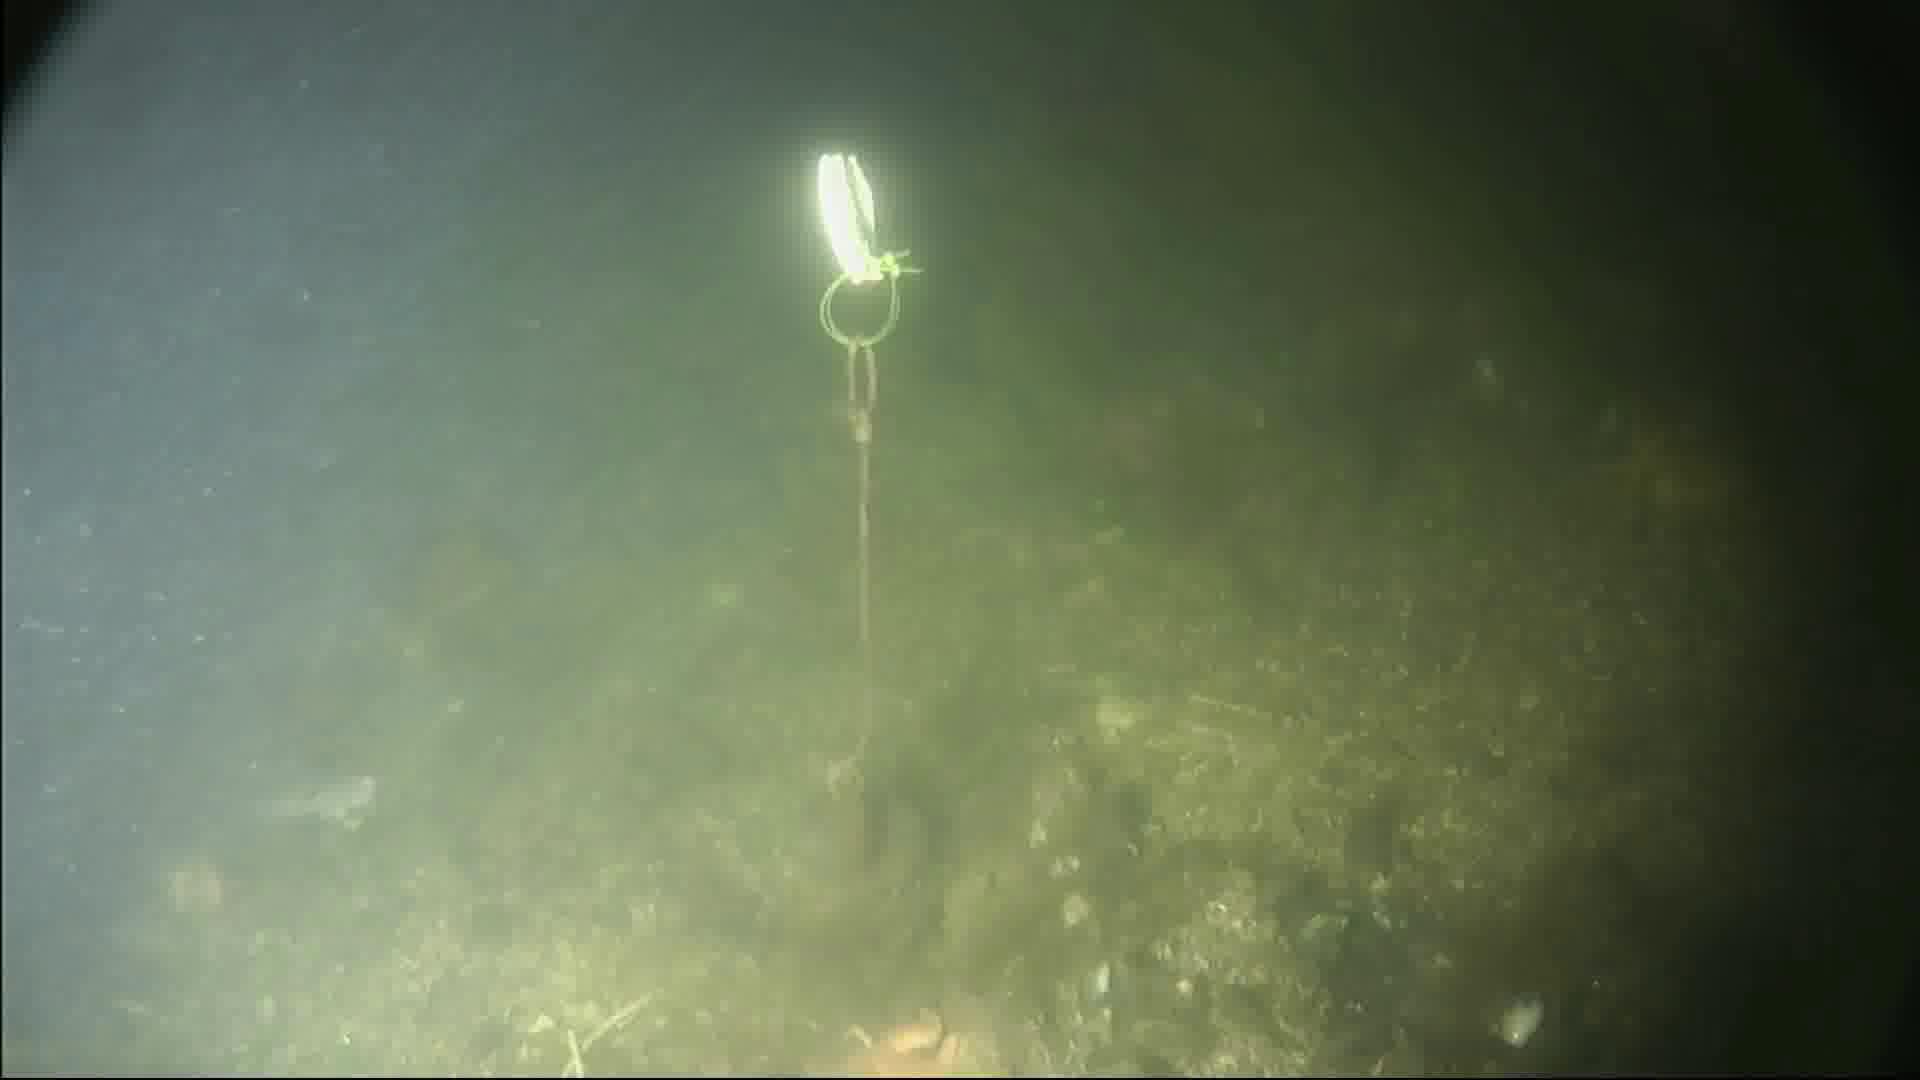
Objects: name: starfish
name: shrimp